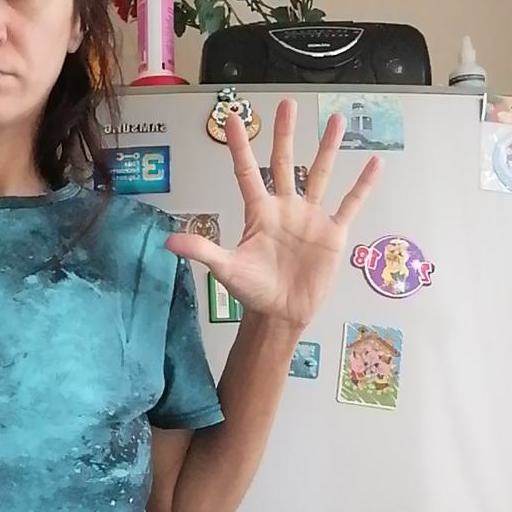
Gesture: palm